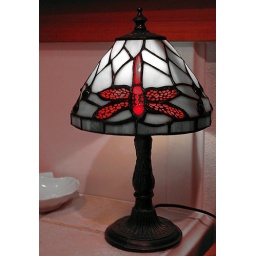
This lamp sits on my tub! I forgot I had dragonflies in the house as well...lol...